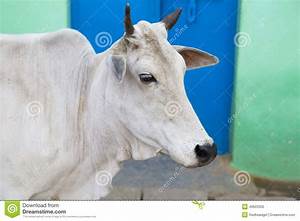
Label: cow